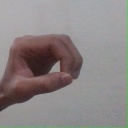
अक्षर: औ